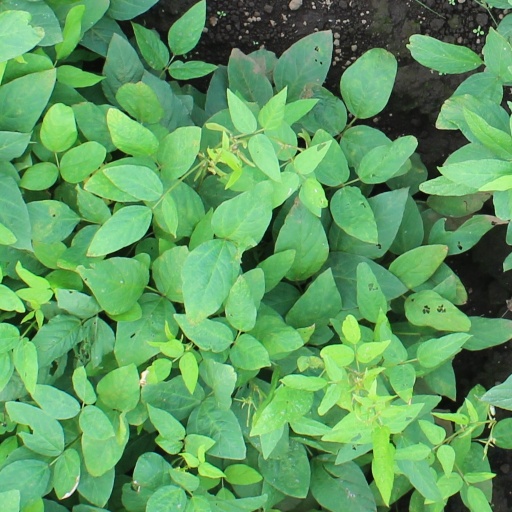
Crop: soybean